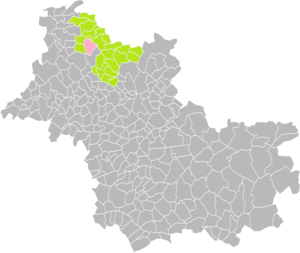
Localisation de la Commune de Chauvigny-du-Perche dans la Communauté de communes du Perche et Haut-Vendômois (Loir-et-Cher)
Chauvigny-du-Perche est une commune française située dans le département de Loir-et-Cher en région Centre-Val de Loire.